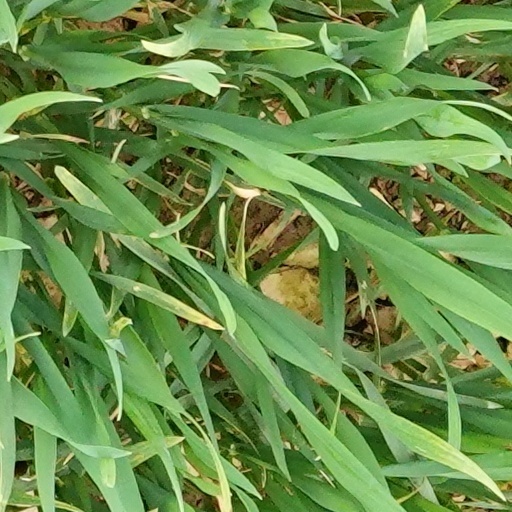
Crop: wheat